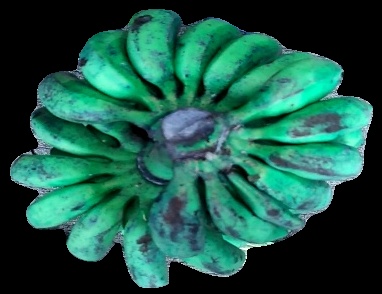
Variety: rasbale
Grade: grade3